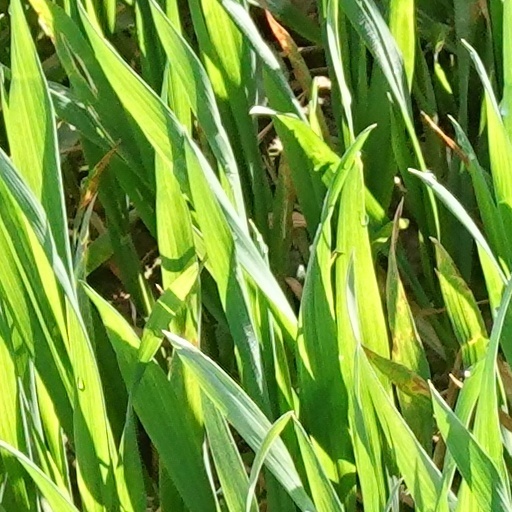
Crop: wheat